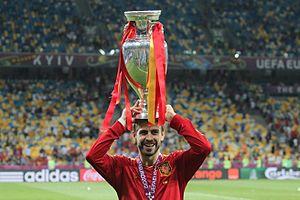
Gerard Piqué Bernabéu, né le 2 février 1987 à Barcelone, est un footballeur international espagnol, considéré comme l'un des meilleurs défenseurs au monde. Il évolue au sein du FC Barcelone à partir de 2008 au poste de défenseur central. Il débute avec l'équipe d'Espagne en 2009.